Jaan Mägi

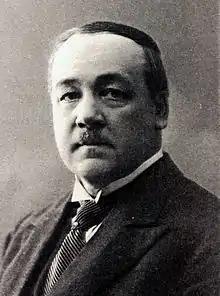
Jaan Mägi

Jaan Mägi (26 July 1883 Tarvastu Parish, Viljandi County – 25 July 1939 Elva) was an Estonian politician. He was a member of Estonian Constituent Assembly. On 26 August 1919, he resigned his position and he was replaced by August Ehrlich.